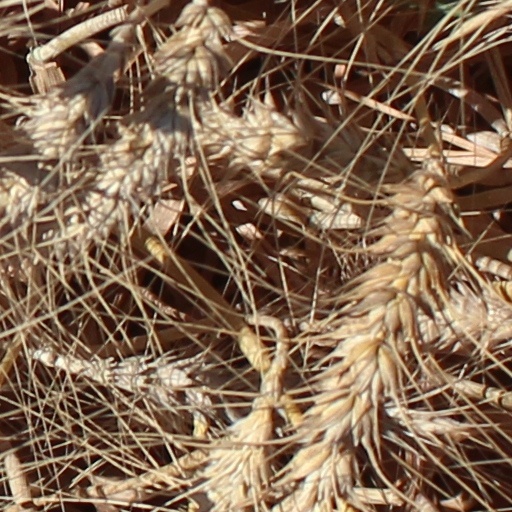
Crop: wheat